Bascom Hill

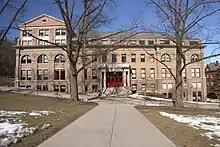
Old Education

The university's library had a good home in Assembly/Library Hall when it was built in 1879, but by the 1890s the library's books had overflowed into basements around campus. Meanwhile, the State Historical Society's collection - much of it irreplaceable - was jammed into the capitol building where it was vulnerable to fire. From 1895 to 1899 the state legislature approved funds for a shared building to solve both problems.